History of Basilan

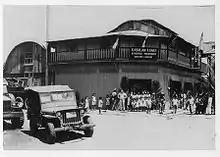
Post-war Basilan City (Isabela)

To ensure Muslim participation in government affairs, the Americans soon adopted a Policy of Attraction for western Mindanao. Moreover, the Philippine Constabulary (PC) replaced the United States Army units pursuant to colonial efforts to reduce American presence. The replacement of American troops, mostly by Christians under the PC, increased the hostility between Muslims and Christians.